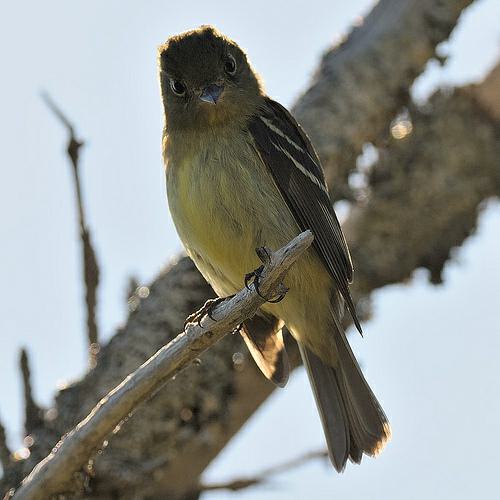
A photo of a yellow bellied flycatcher